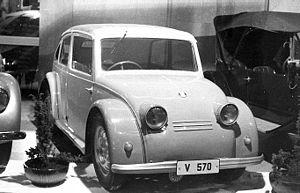
La Tatra V570 était un prototype de voiture du début des années 1930, développé par une équipe dirigée par Hans Ledwinka et Paul Jaray.